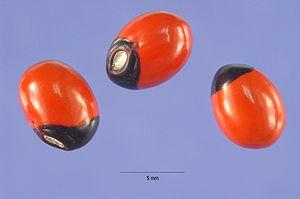
L'abrus à chapelet, également appelé pois rouge ou haricot paternoster, est un arbuste grimpant de la famille des Fabaceae.